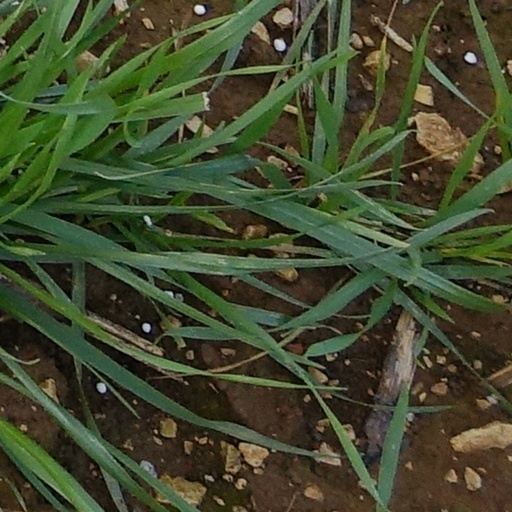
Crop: wheat